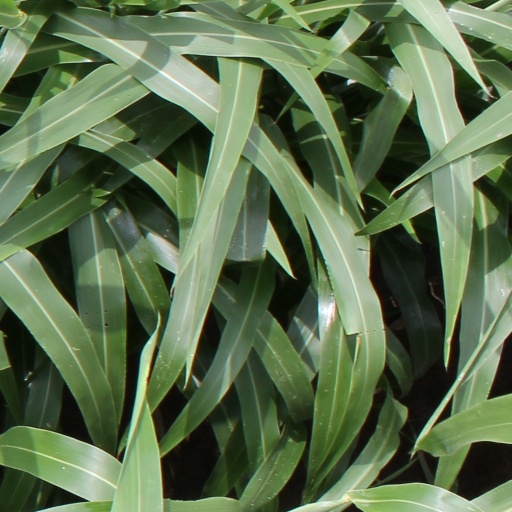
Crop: sorghum